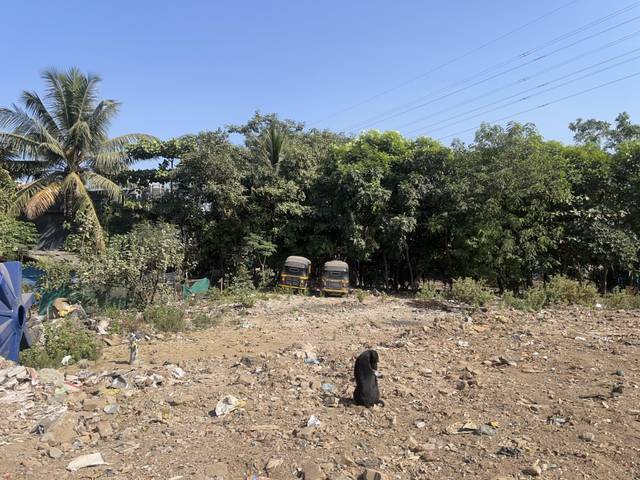
Region: India
Coordinates: 19.199, 72.83